State Highway 35 (New Zealand)

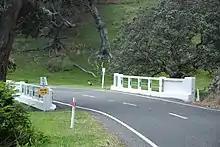
SH 35 at Waikawa Stream Bridge

State Highway 35 (SH 35) is a New Zealand state highway on the East Coast of the North Island. It is the main highway that services the East Cape of New Zealand as well as many other rural towns such as Hicks Bay, Ruatoria, Tolaga Bay, and the city of Gisborne.